Gentleman's Intermission

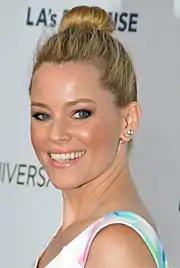
Elizabeth Banks guest starred in "Gentleman's Intermission" as Avery Jessup, who points out the strange nature of Liz and Jack's relationship

Jack Donaghy (Alec Baldwin) and Avery Jessup (Elizabeth Banks) are trying to decide what to name their soon-to-be-born-daughter. However, when Avery suggests naming the baby Charlotte, Jack declines, saying that his employee and mentee Liz Lemon (Tina Fey) knew somebody called Charlotte in middle school and did not like her. This annoys Avery, who is concerned about the nature of Jack's relationship with Liz and tells him that he needs to put some boundaries in place. Despite Jack's argument that Liz is his mentee and that he does not choose such people lightly, Avery demands that he starts treating Liz like his other employees. Despite this, Liz finds she cannot resist calling Jack for advice and pretends to be German when Avery answers Jack's phone.